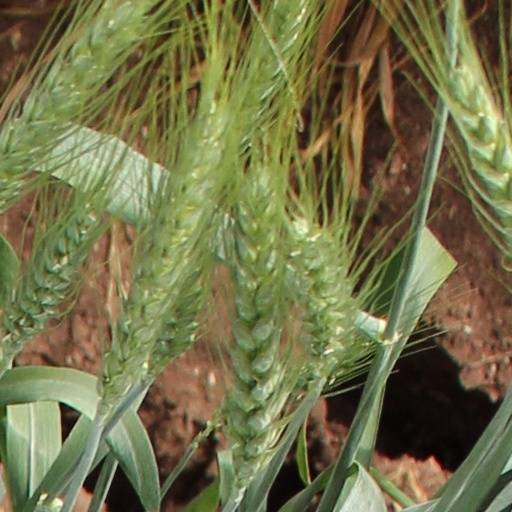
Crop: wheat